Knob Hill Stable

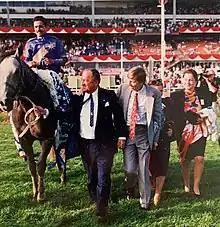
Stavro escorting Benburb after Molson Million win

Later in the year Benburb had another upset win, this one in the GR2 Molson Export Million. In the race, Benburb knocked off a blue-chip field that included eventual American Horse of the Year A.P. Indy, Alydeed, and GR1 winner Technology. The win was the highest stake victory a Knob Hill Horse had ever achieved and helped to cement Stavro as one of the premiere Canadian stable owners. At the end of the 1992 season, Benburb was selected as the Sovereign Award winner for the Canadian Horse of the Year as well as Champion 3-year-old male honours.